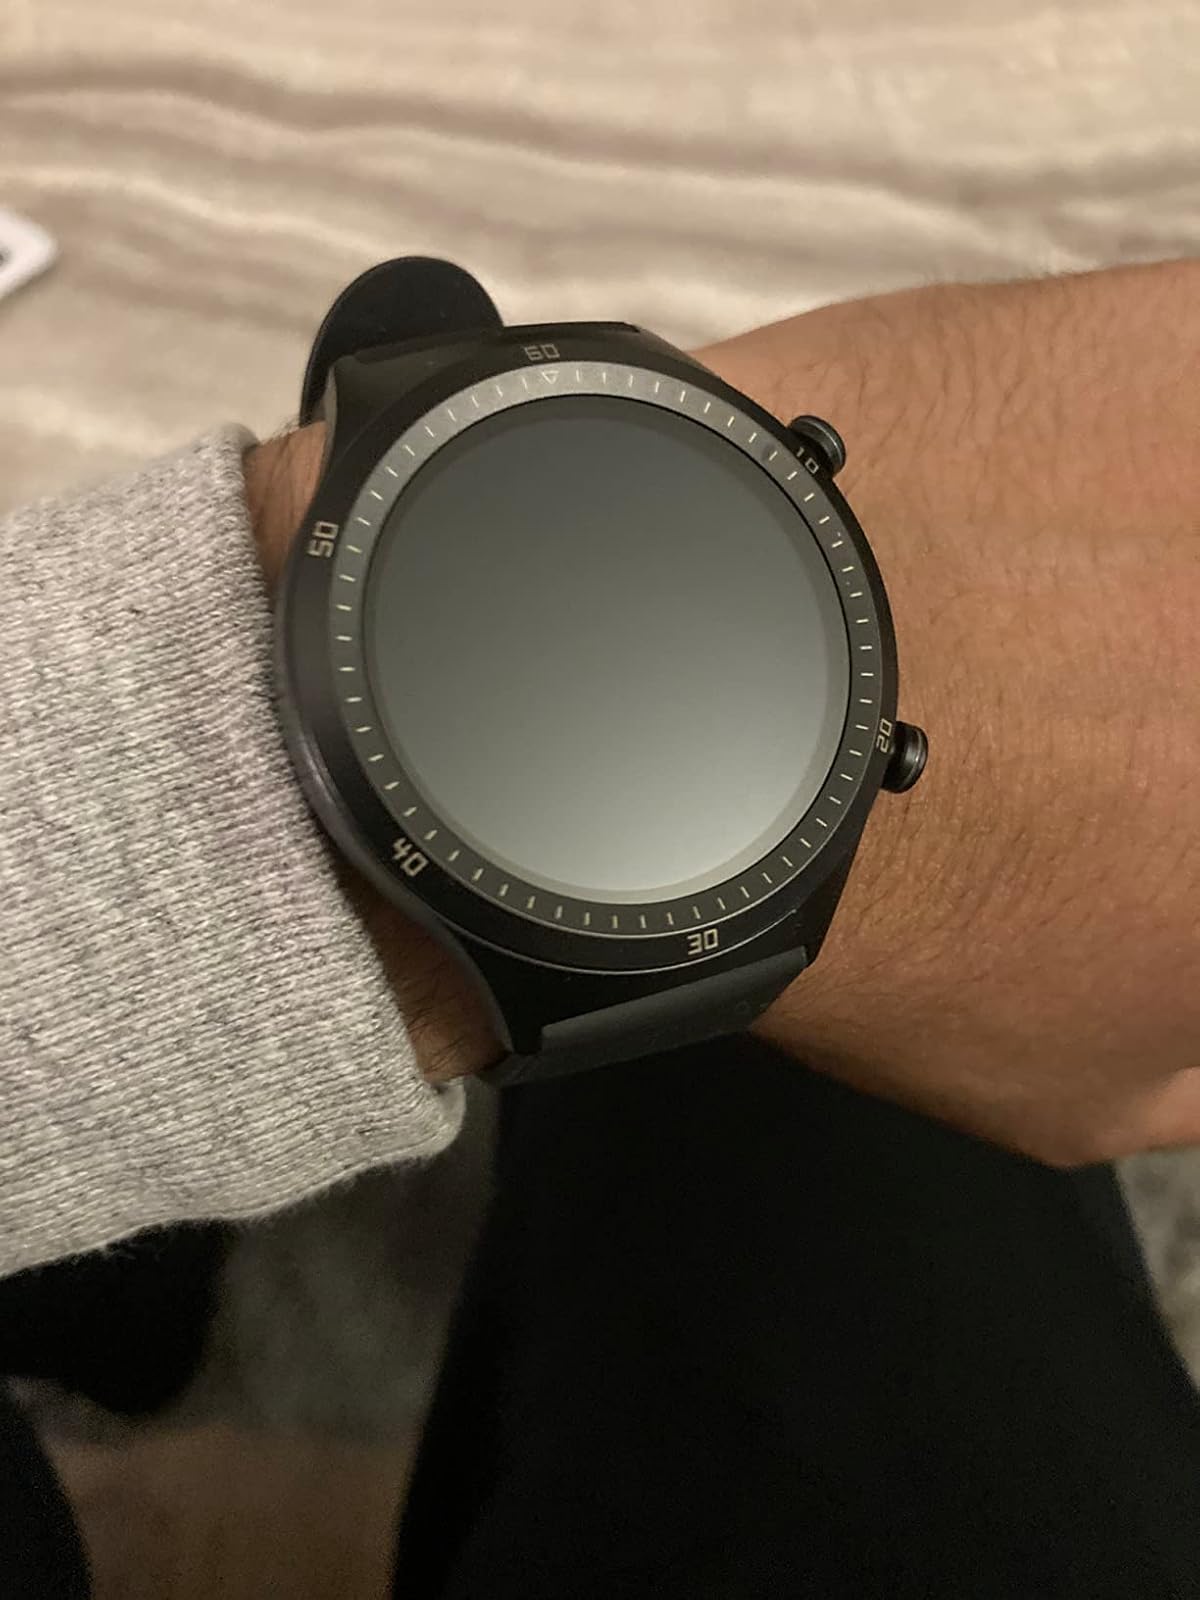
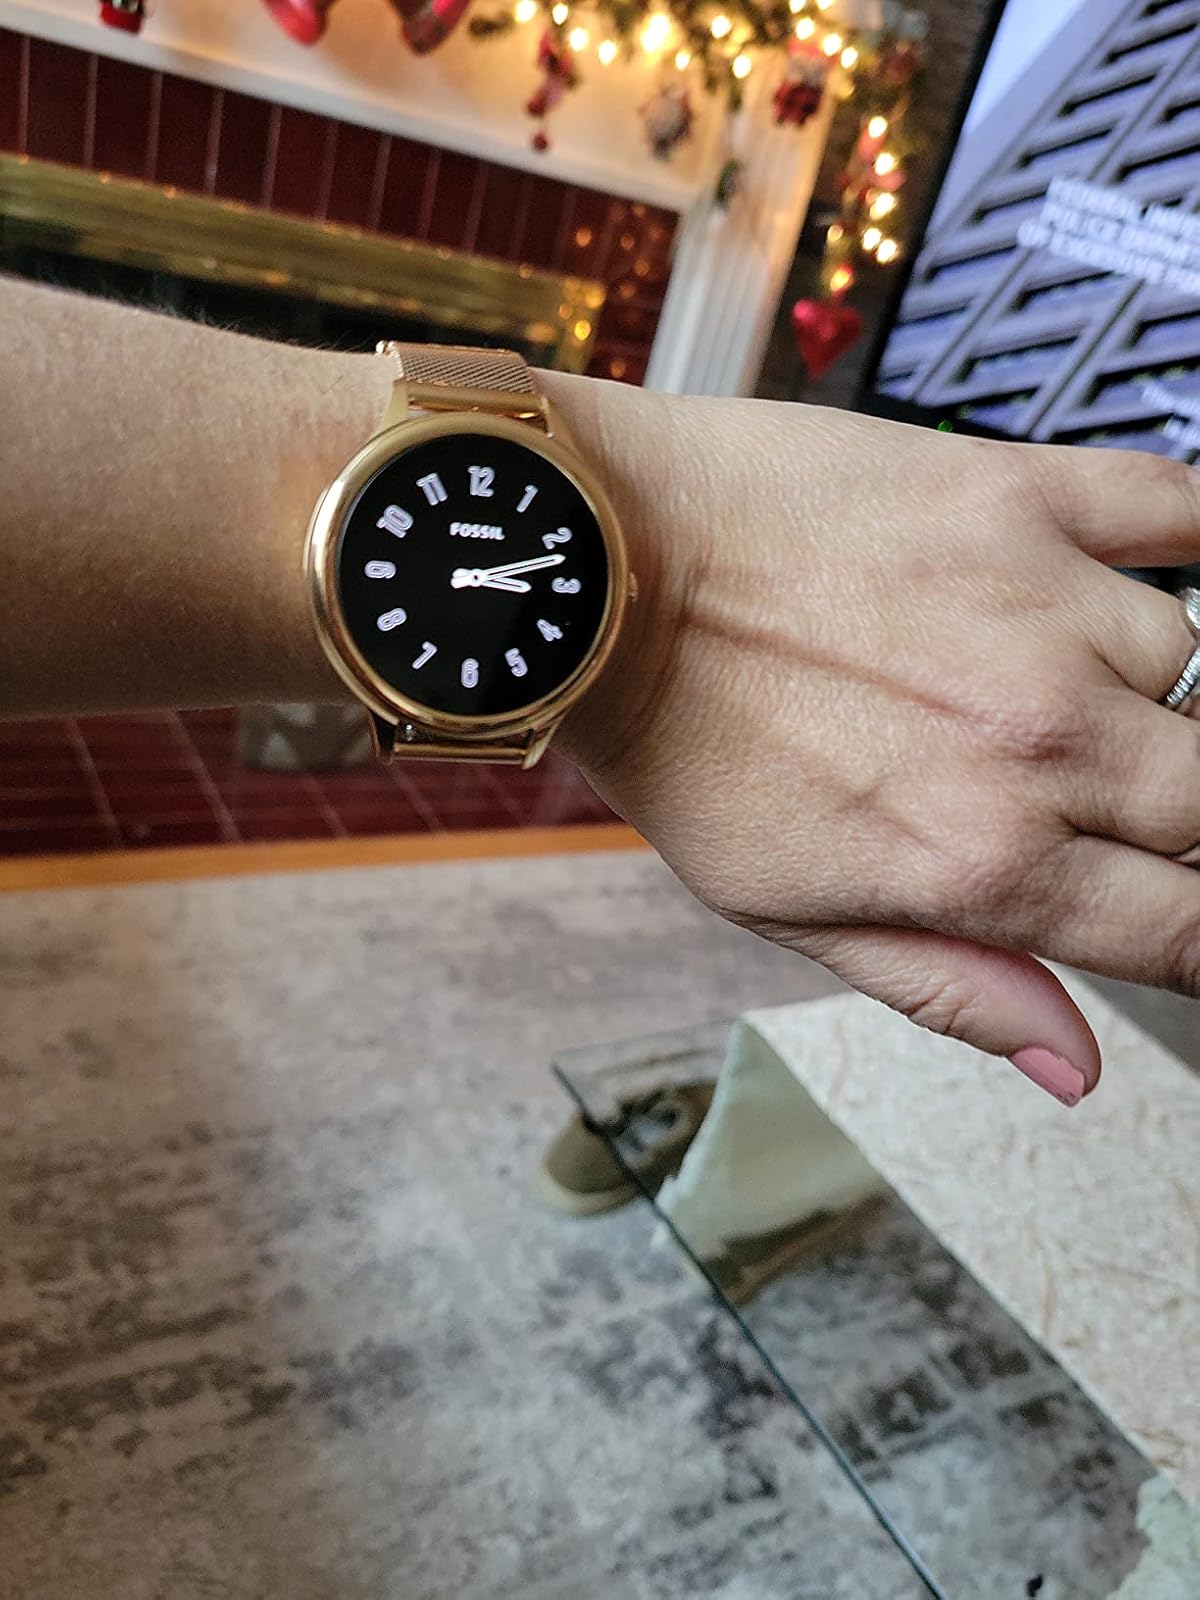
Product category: smartwatch
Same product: no